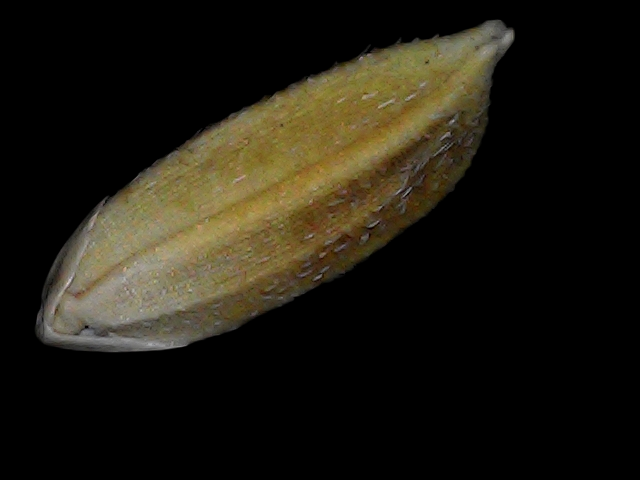
Rice variety: Bd91